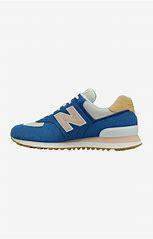
Brand: New
Model: Balance WL574